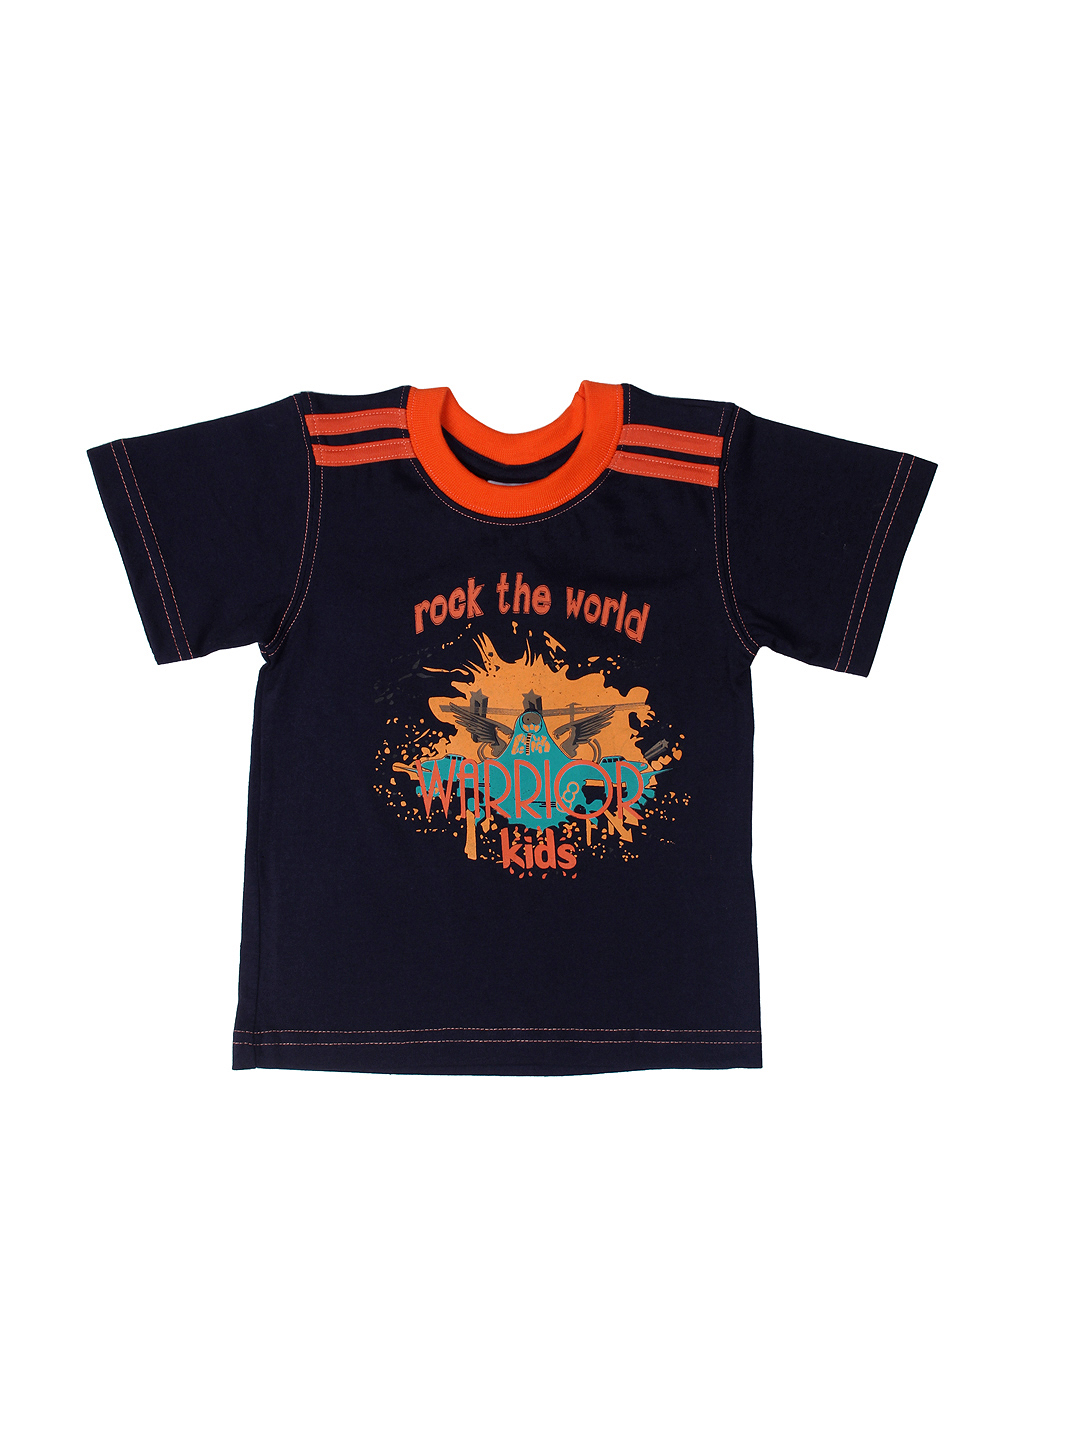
Ant Kids Warrior Kids Navy Blue Tshirts
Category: Apparel / Topwear / Tshirts
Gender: Men
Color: Navy Blue
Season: Fall 2011
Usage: Casual